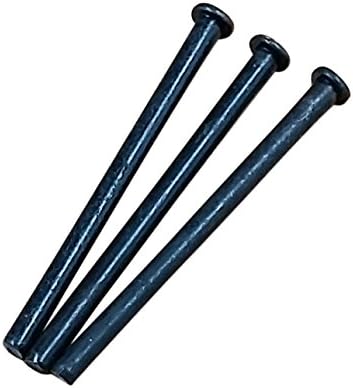
Hinge Outlet Hinge Pins for Doors, 4 inches, Oil Rubbed Bronze, 3 Pack
Category: Tools & Home Improvement
This 4" inch Oil Rubbed Bronze Hinge Pin is made of solid steel and is perfect to replace an existing hinge pin. 4" inches is the standard hinge size used on exterior doors in most homes.
Features: Oil Rubbed Bronze Finish | 4 inches in length | Hinge Pins for Interior or Exterior Residential Doors